History of the Constitution of the Roman Empire

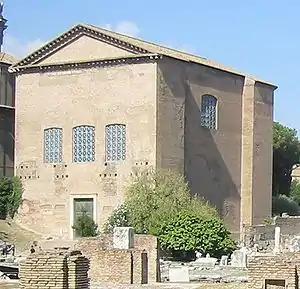
The Curia Julia in the Roman Forum, the seat of the imperial Senate

Arguably, the most significant flaw in the constitution left by Augustus concerned the matter of succession. This deadly flaw was violently exposed in the year 69. Augustus had established a standing army, where individual soldiers served under the same military governors in the same provinces over an extended period of time. The consequence was that the soldiers in the provinces developed a degree of loyalty to their commanders, which they did not have for the emperor. Thus the empire was, in a sense, a union of inchoate principalities, which could have disintegrated at any time. The first indication of a nationalist movement appeared in Gaul (modern France) in 68, but this movement ended when its leader, C. Julius Vindex, was defeated by an army under L. Verginius Rufus. Rufus was the governor of Upper Germany, and while he was declared "imperator" by his soldiers, he decided not to use his support to march on Rome and make himself emperor. He did not decline this opportunity because he was loyal to the emperor Nero, but rather because of his own low birth, and his belief that his low birth might make it difficult for him to accomplish anything as emperor. Shortly after Rufus had been declared "imperator", Ser. Sulpicius Galba, the governor of Hispania Tarraconensis, was proclaimed emperor by his troops. In Rome, the emperor Nero quickly lost his supporters and committed suicide. Galba, however, did not prove to be a wise leader. He chose to punish Rufus' troops, and to antagonize the Praetorian Guard by not fulfilling promises which had been made to them.